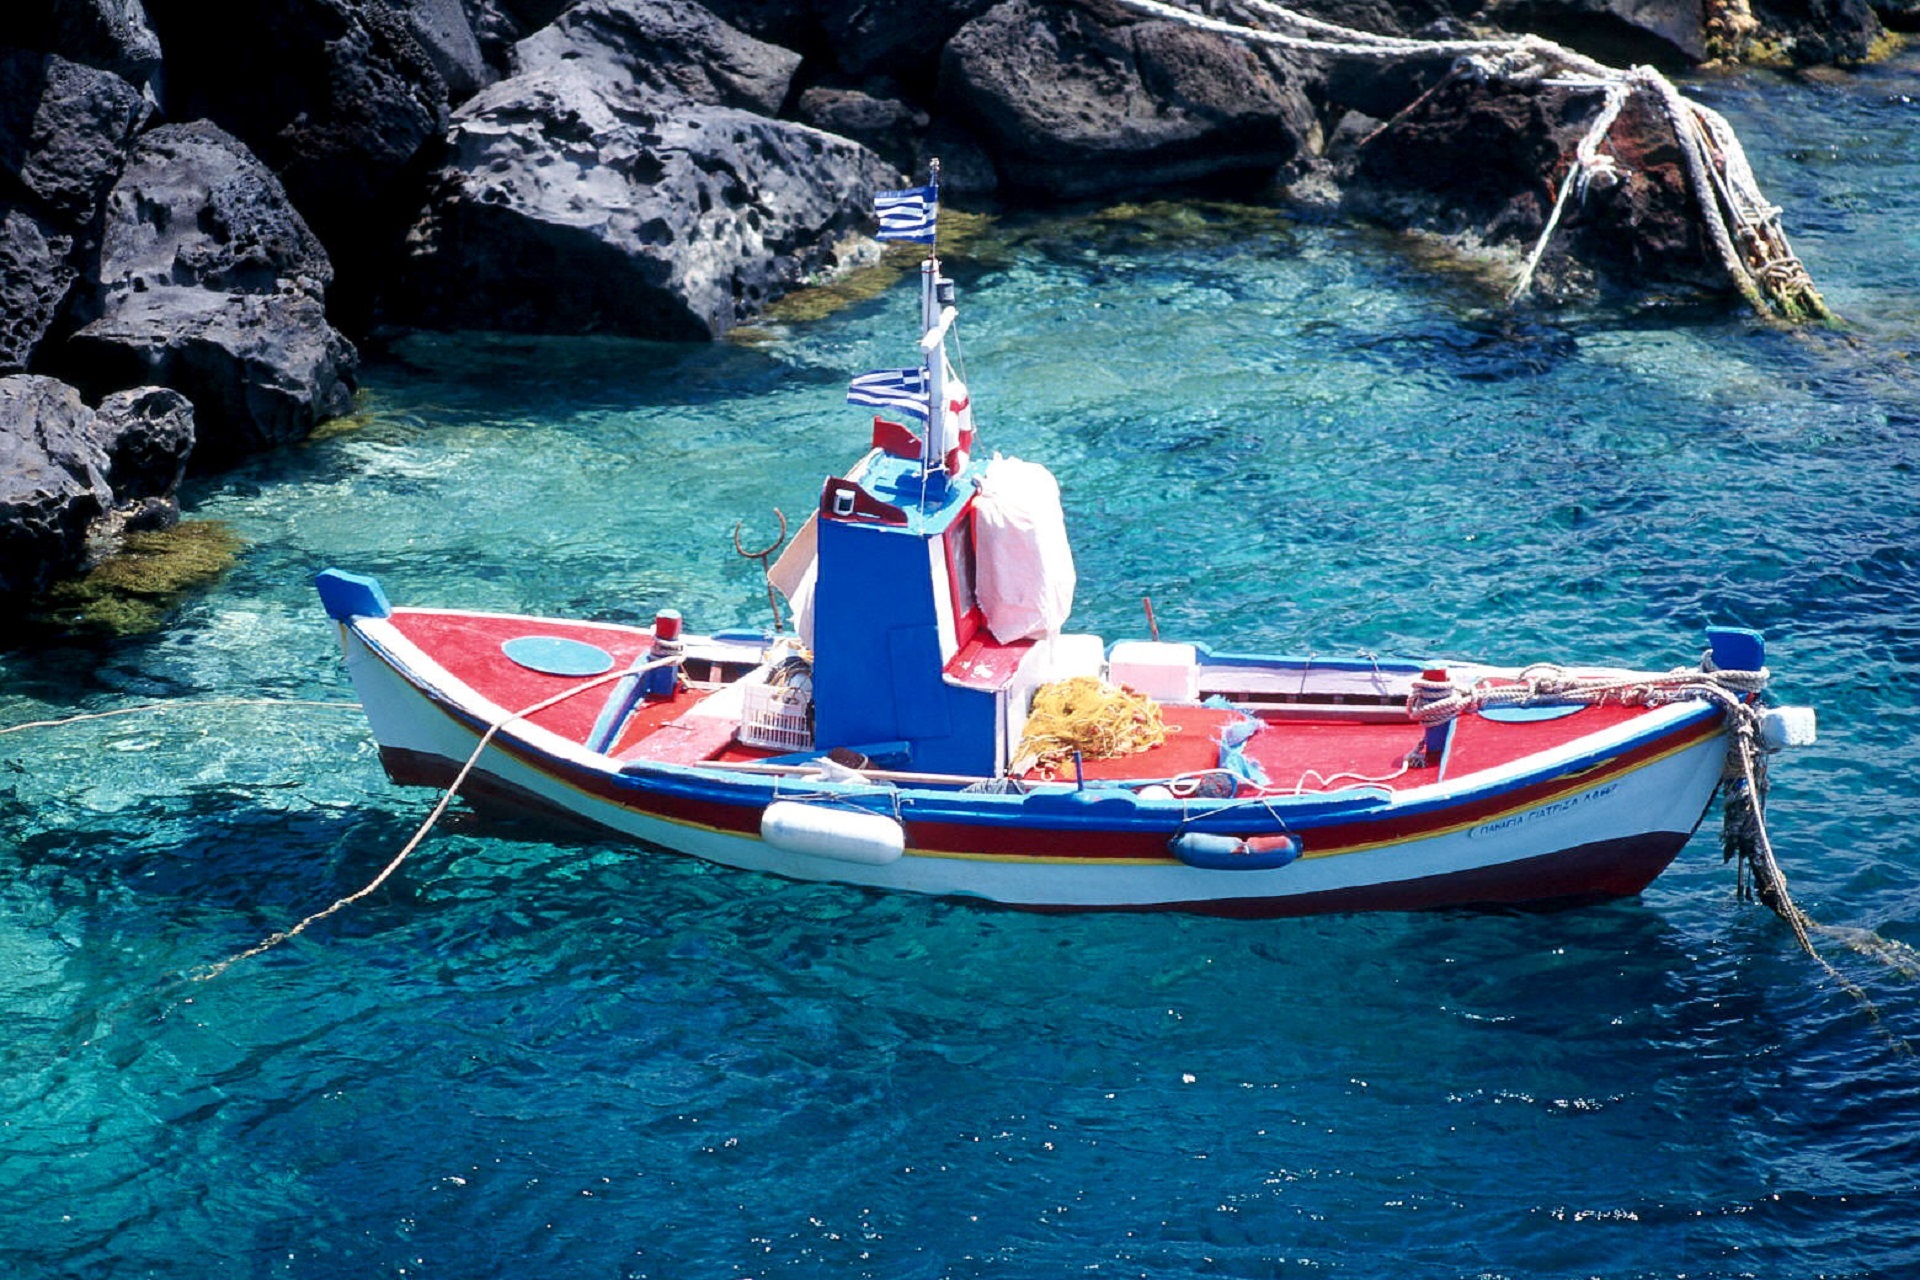
sea, coast, ocean, boat, travel, canoe, paddle, mediterranean, vehicle, seascape, island, tourism, motorboat, santorini, boating, greece, watercraft, dinghy, long tail boat, watercraft rowing